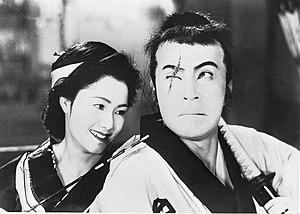
Le Pot d'un million de ryō ou Tange Sazen : Le Pot d'un million de ryō est un film japonais en noir et blanc réalisé par Sadao Yamanaka, sorti en 1935, avec Denjirō Ōkōchi en vedette.